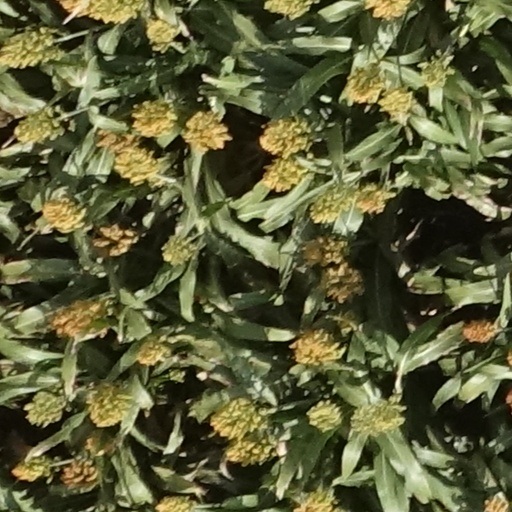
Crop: sorghum